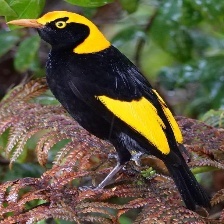
Species: REGENT BOWERBIRD
Scientific name: SERICULUS CHRYSOCEPHALUS